Park Falls, Wisconsin

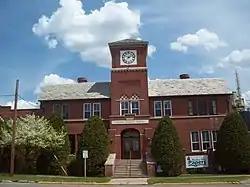
The offices of Flambeau River Papers

The Flambeau River Papers Corporation (formerly Flambeau Paper Company), a namesake of the Flambeau River, was once the largest employer in the area. The mill, which closed in early 2006, underwent many name changes throughout its more than 100-year history. Its closure was a significant economic shock for the community. Local and state officials offered relocation, and educational and mental health services for displaced workers. A buyer was found for the mill and it was reopened in August 2006 as Flambeau River Papers.